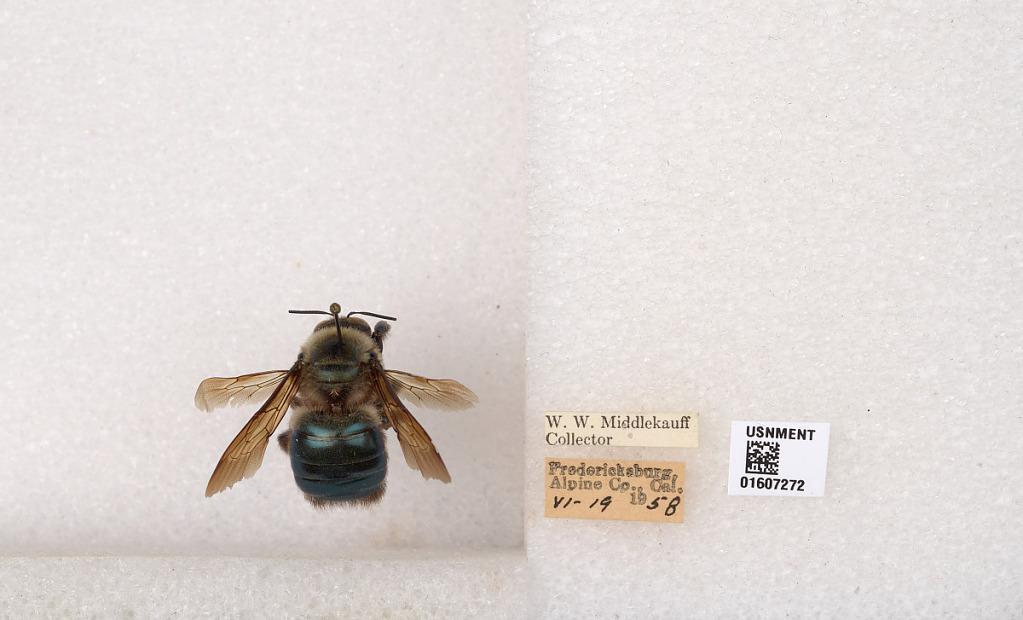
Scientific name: Xylocopa (Xylocopoides) californica californica Cresson
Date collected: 1958-6-19
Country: United States
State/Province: California
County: Alpine
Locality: Fredericksburg
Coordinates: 38.8288, -119.787